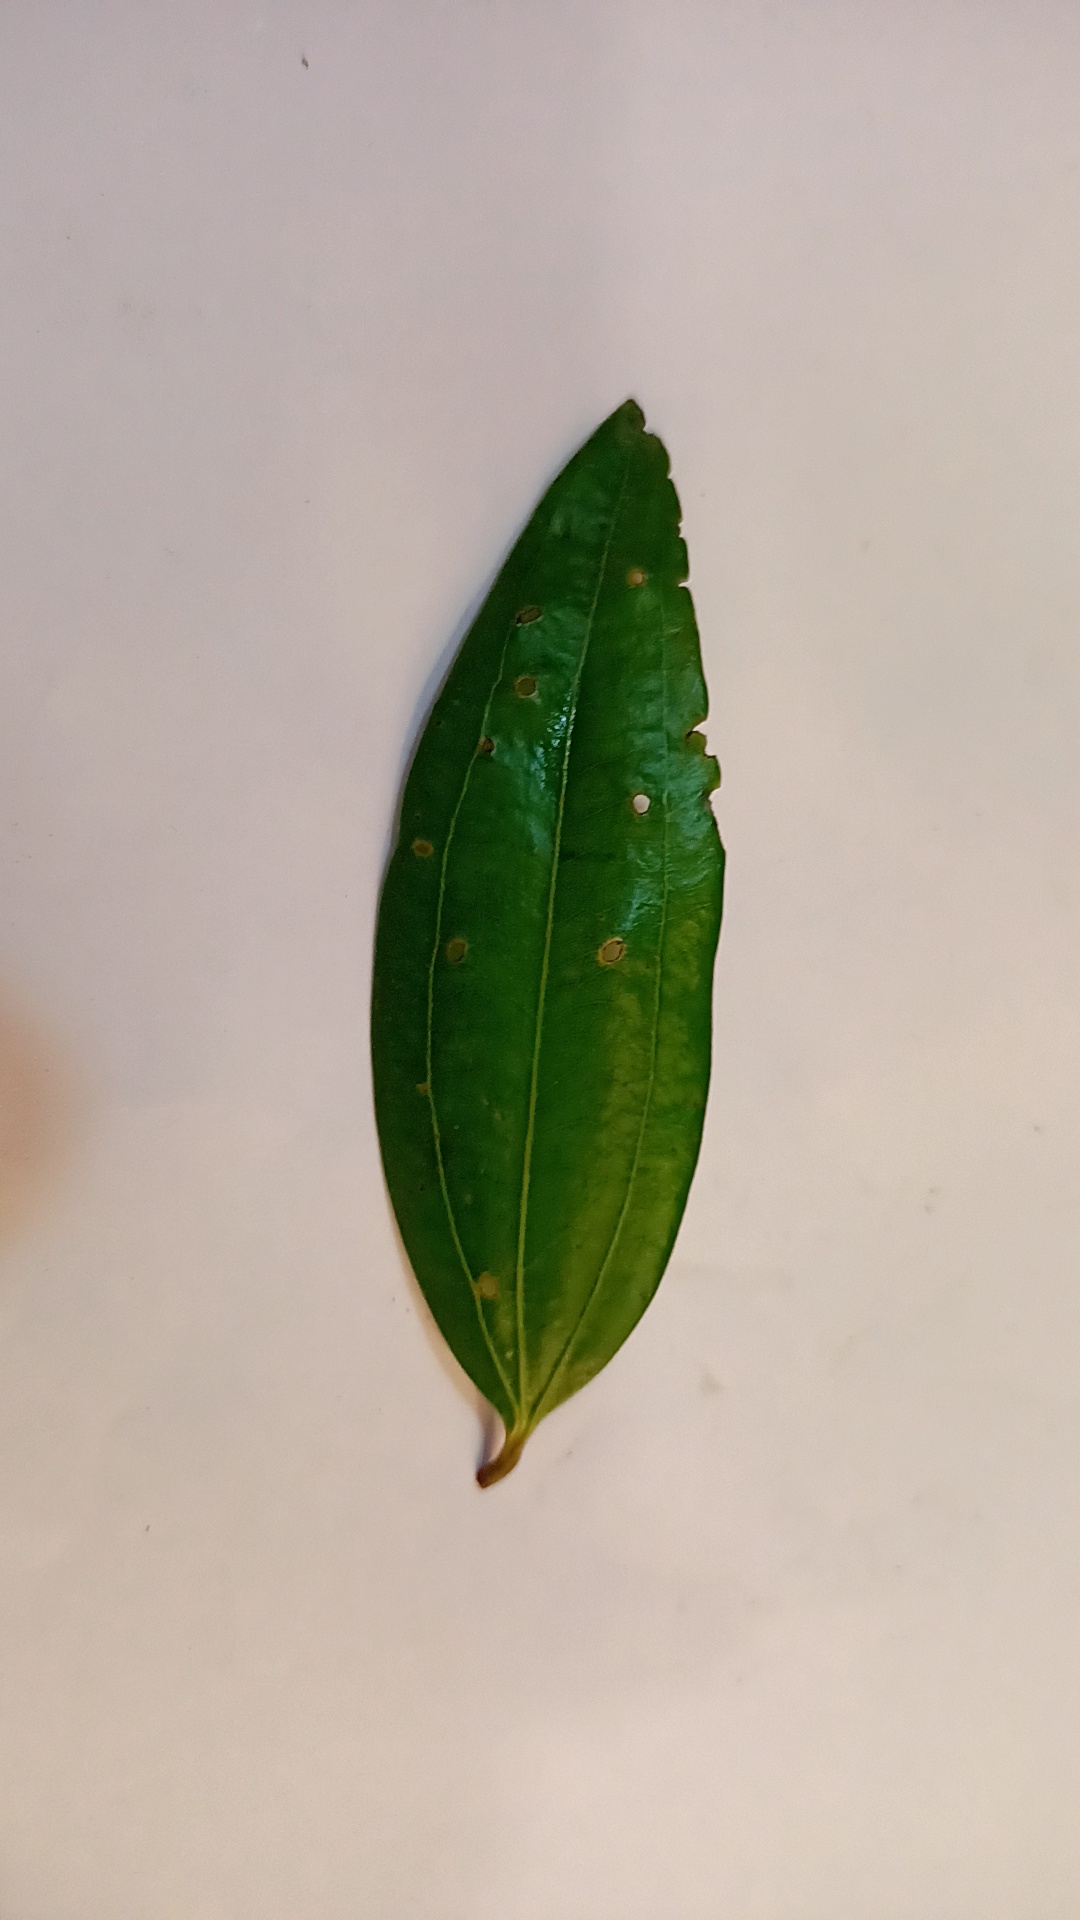
Label: Disease